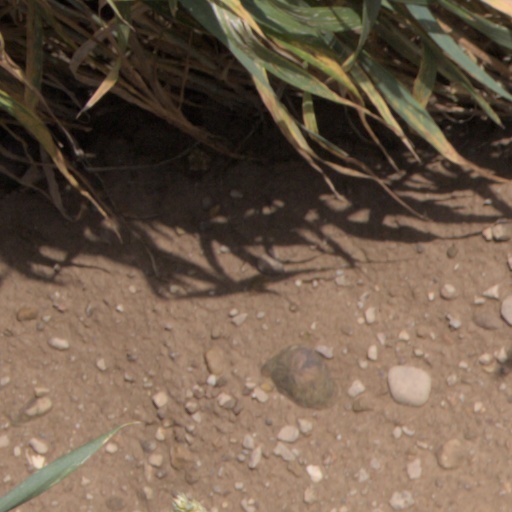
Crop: wheat